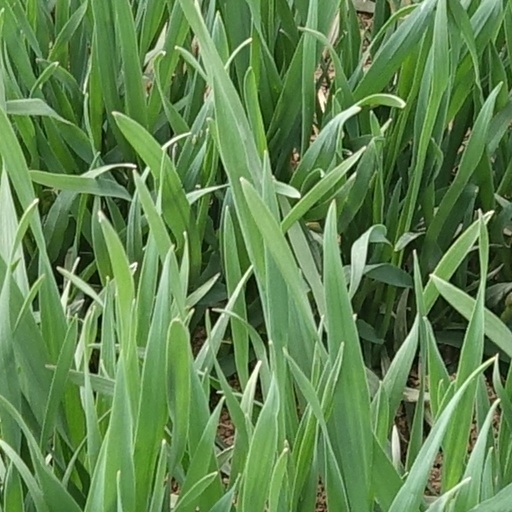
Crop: wheat